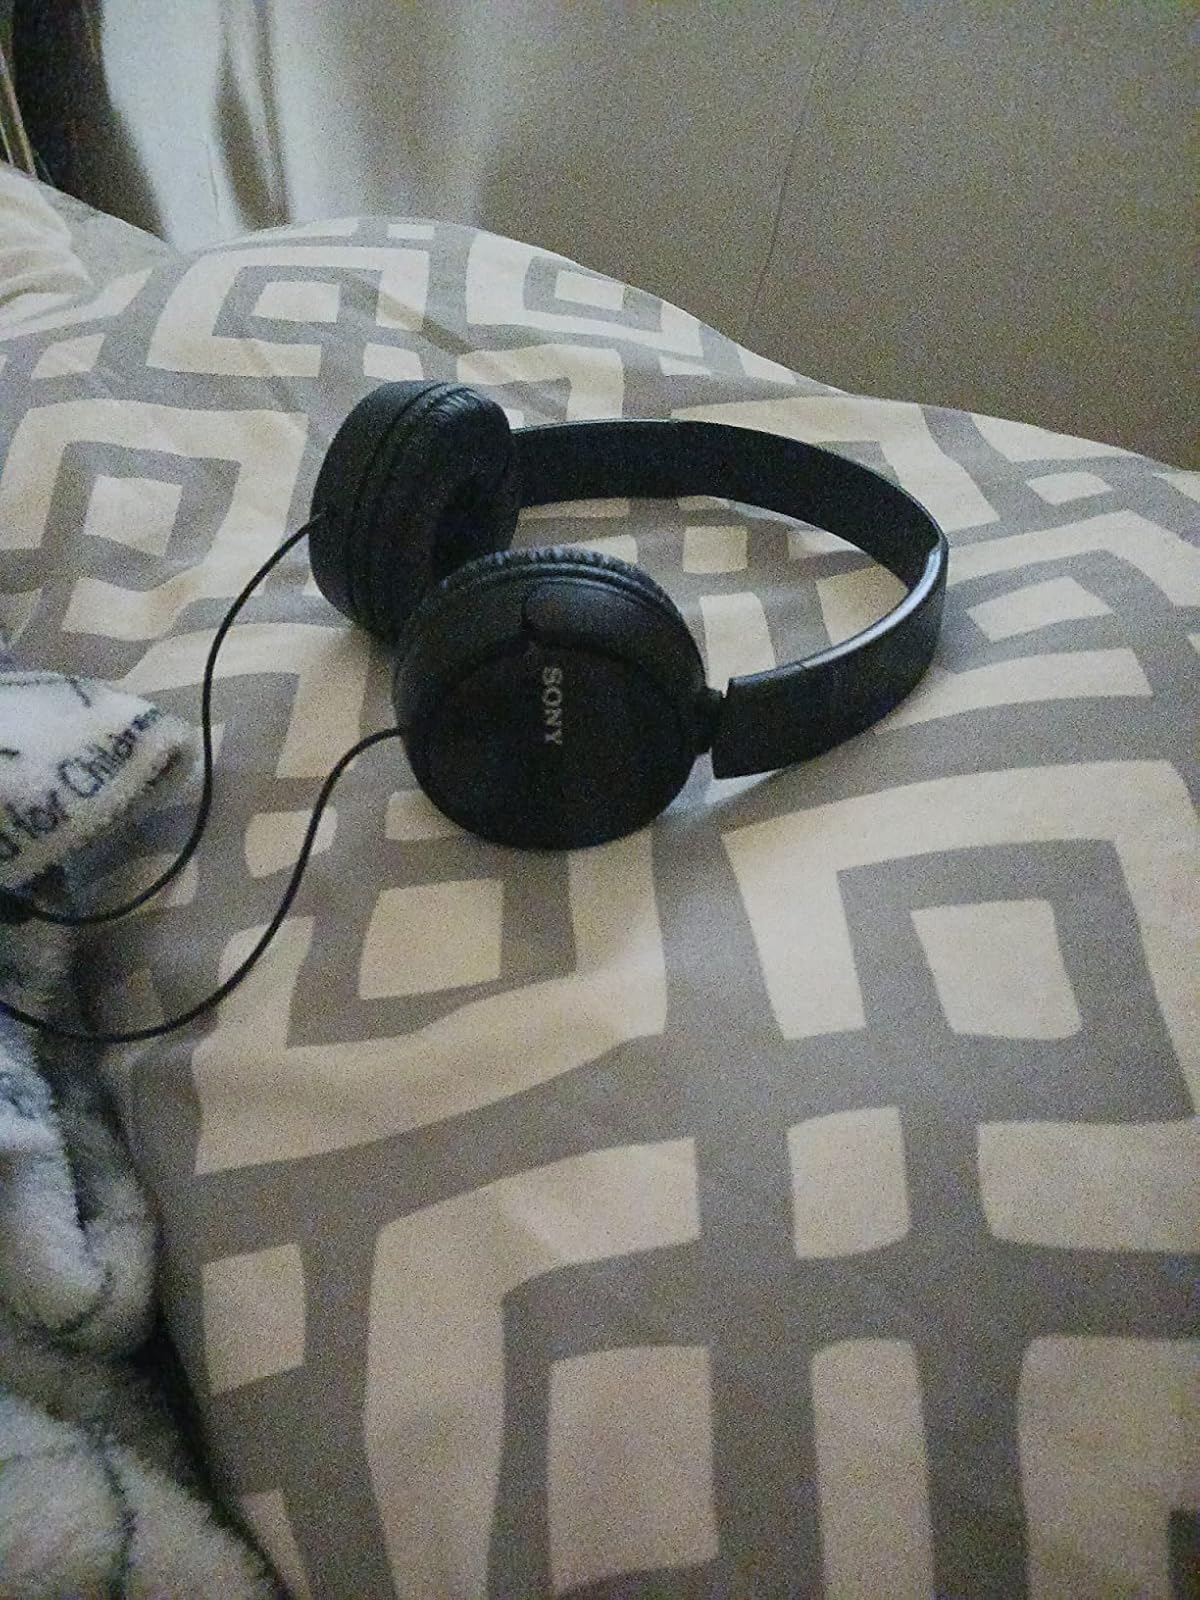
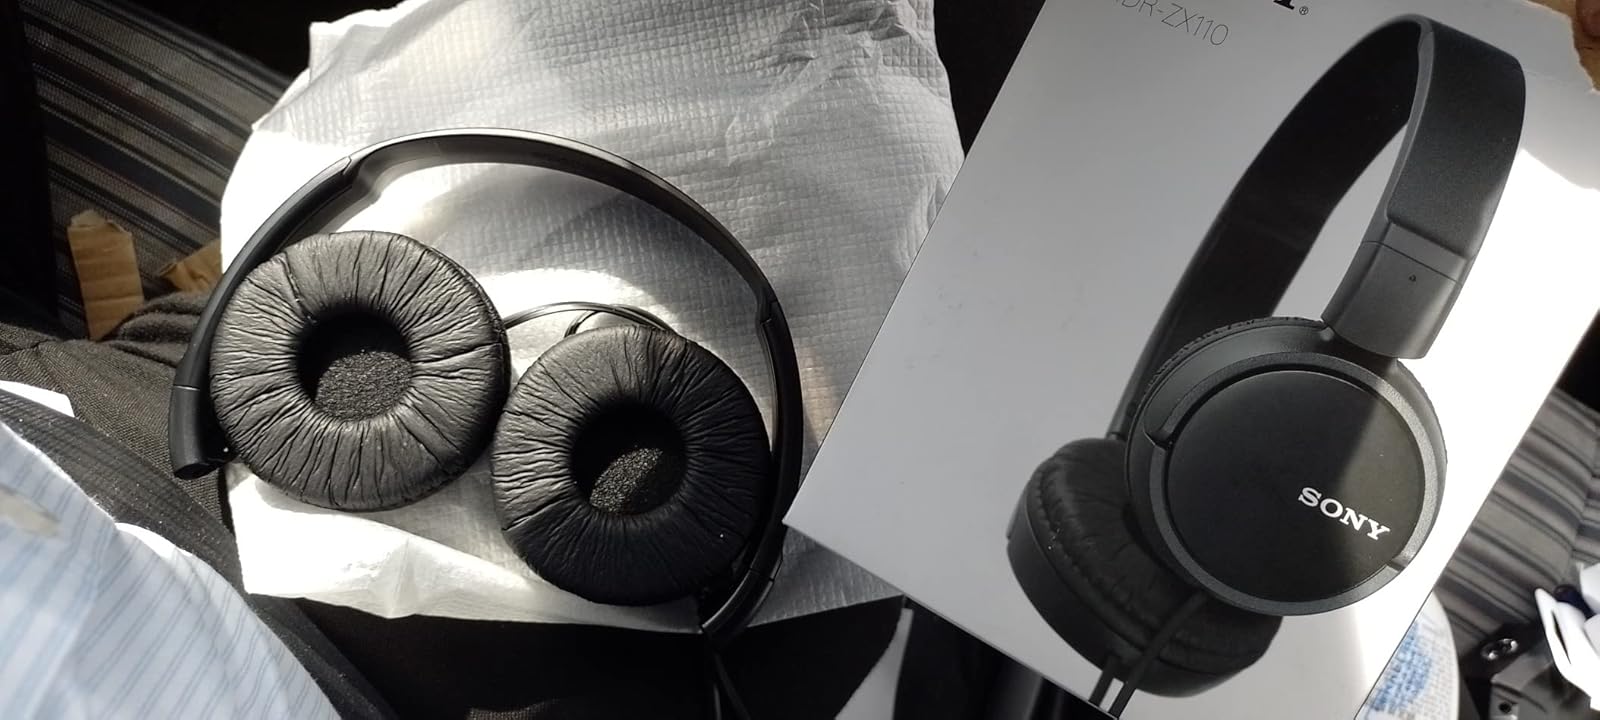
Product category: headphones
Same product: no